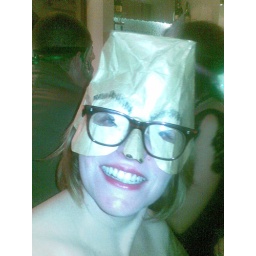
Sarah looking stunning in paper bag and NHS glasses.